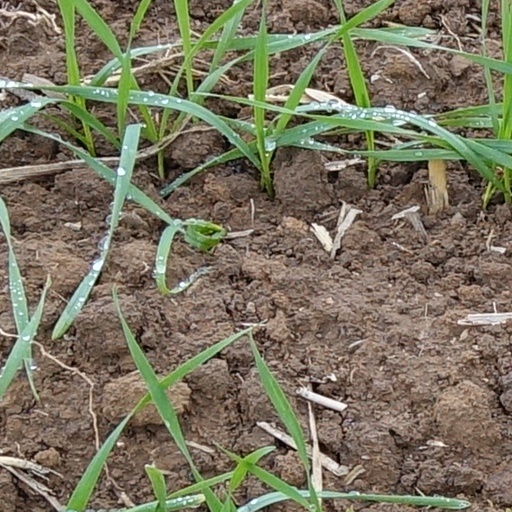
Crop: wheat